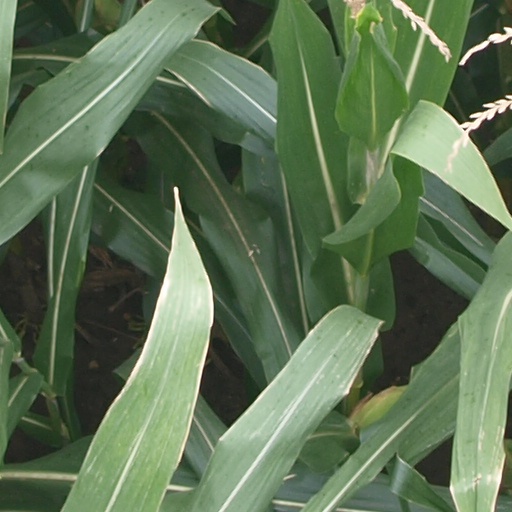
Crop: maize; corn